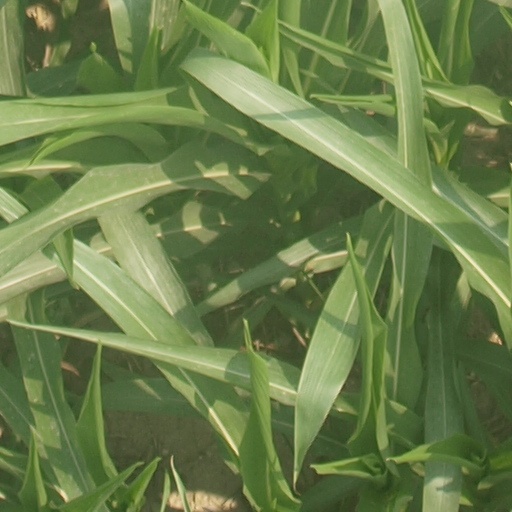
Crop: maize; corn